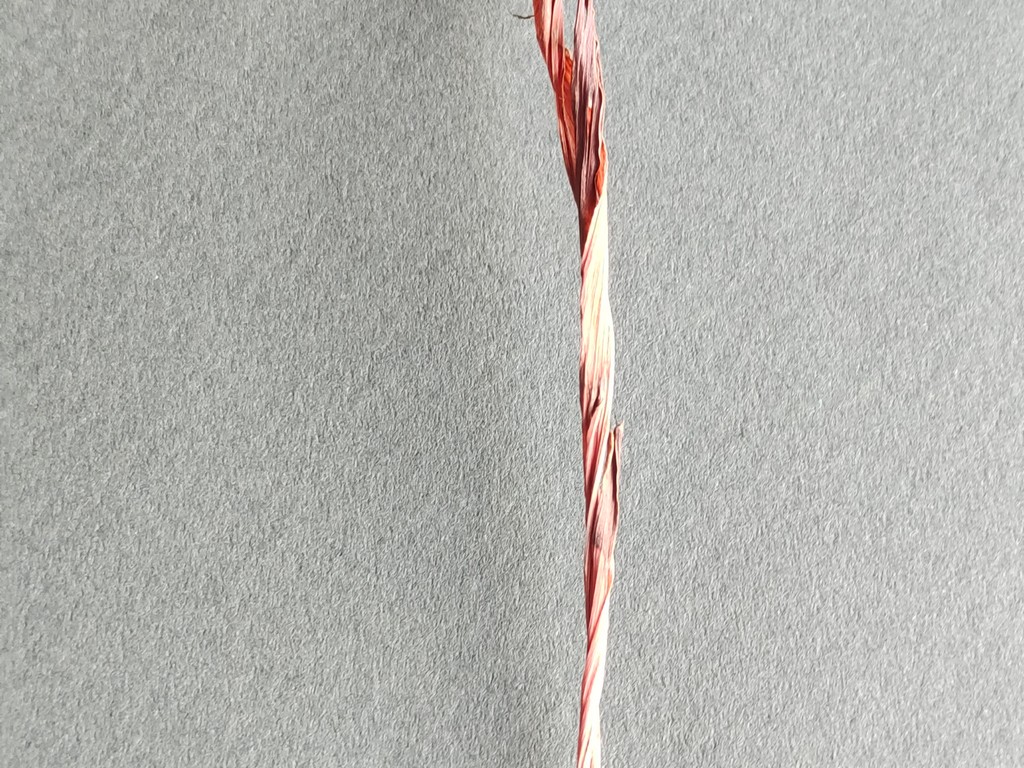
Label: Dried